Last Journey of Paul W.R.

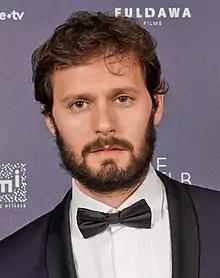
Hugo Becker plays the title role Paul W.R.

As in the short film, Hugo Becker plays the only remaining astronaut, Paul W.R., in the title role, while up-and-coming actress Lya Oussadit-Lessert plays the young Elma who works alongside him. Becker explained that it was important that Paul W.R. meets someone who makes him think, but who he needs to protect at the same time. Thus, the two acted as each other's shields, but in different ways. Paul is a lost character who needs an outside perspective to see clearly. Elma, on the other hand, needs a family because she no longer has a father. Other roles include Jean Reno as Henri W.R., Paul Hamy as Eliott W.R., Bruno Lochet as Cesar and Emilie Gavois-Kahn as Simone.